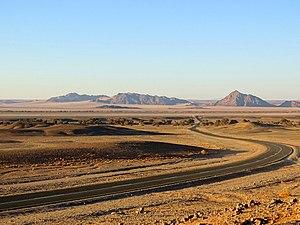
Les monts Naukluft sont un massif montagneux au centre de la Namibie, formant la partie la plus orientale du parc national de Namib-Naukluft. Situés au nord de Sesriem, ils constituent une imposante barrière naturelle, lieu sauvage avec d'impressionnantes gorges. Ils sont connus pour leur faune, constituée notamment de zèbres de montagne et de léopards. Les monts ont de nombreux petits ruisseaux et cascades.